Oreste Benatti

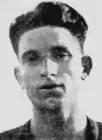
Benatti circa 1920

Oreste Benatti (born 11 June 1906) was an Italian footballer who played as a forward, usually as a winger, although he was also capable of playing as a striker. Known in particular for his speed, offensive movement, quick feet, technical ability, dribbling skills, and consistency as a footballer, he spent four seasons in the Italian Serie A, with A.S. Roma and S.S.C. Napoli, scoring 16 goals in 94 games.